Digitalis obscura

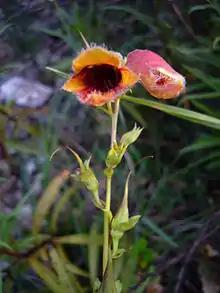
Digitalis obscura flowers close-up

"Digitalis obscura" is grown in many non-native areas as an ornamental plant. It naturally grows well in dry climates and in high altitudes and is winter hardy in USDA zones 4 to 8. Unlike many other foxgloves, it is drought-tolerant when it is deeply rooted and established. "D. obscura" grows in either full or partial sun. It prefers average to well-drained soil with pH levels of 5.8–7.2. It may die if left in wet soil over winter. Once established, it is perennial and grows at a rather moderate to fast pace. It is non-invasive and attracts hummingbirds. It is naturally resistant to deer and rabbits.